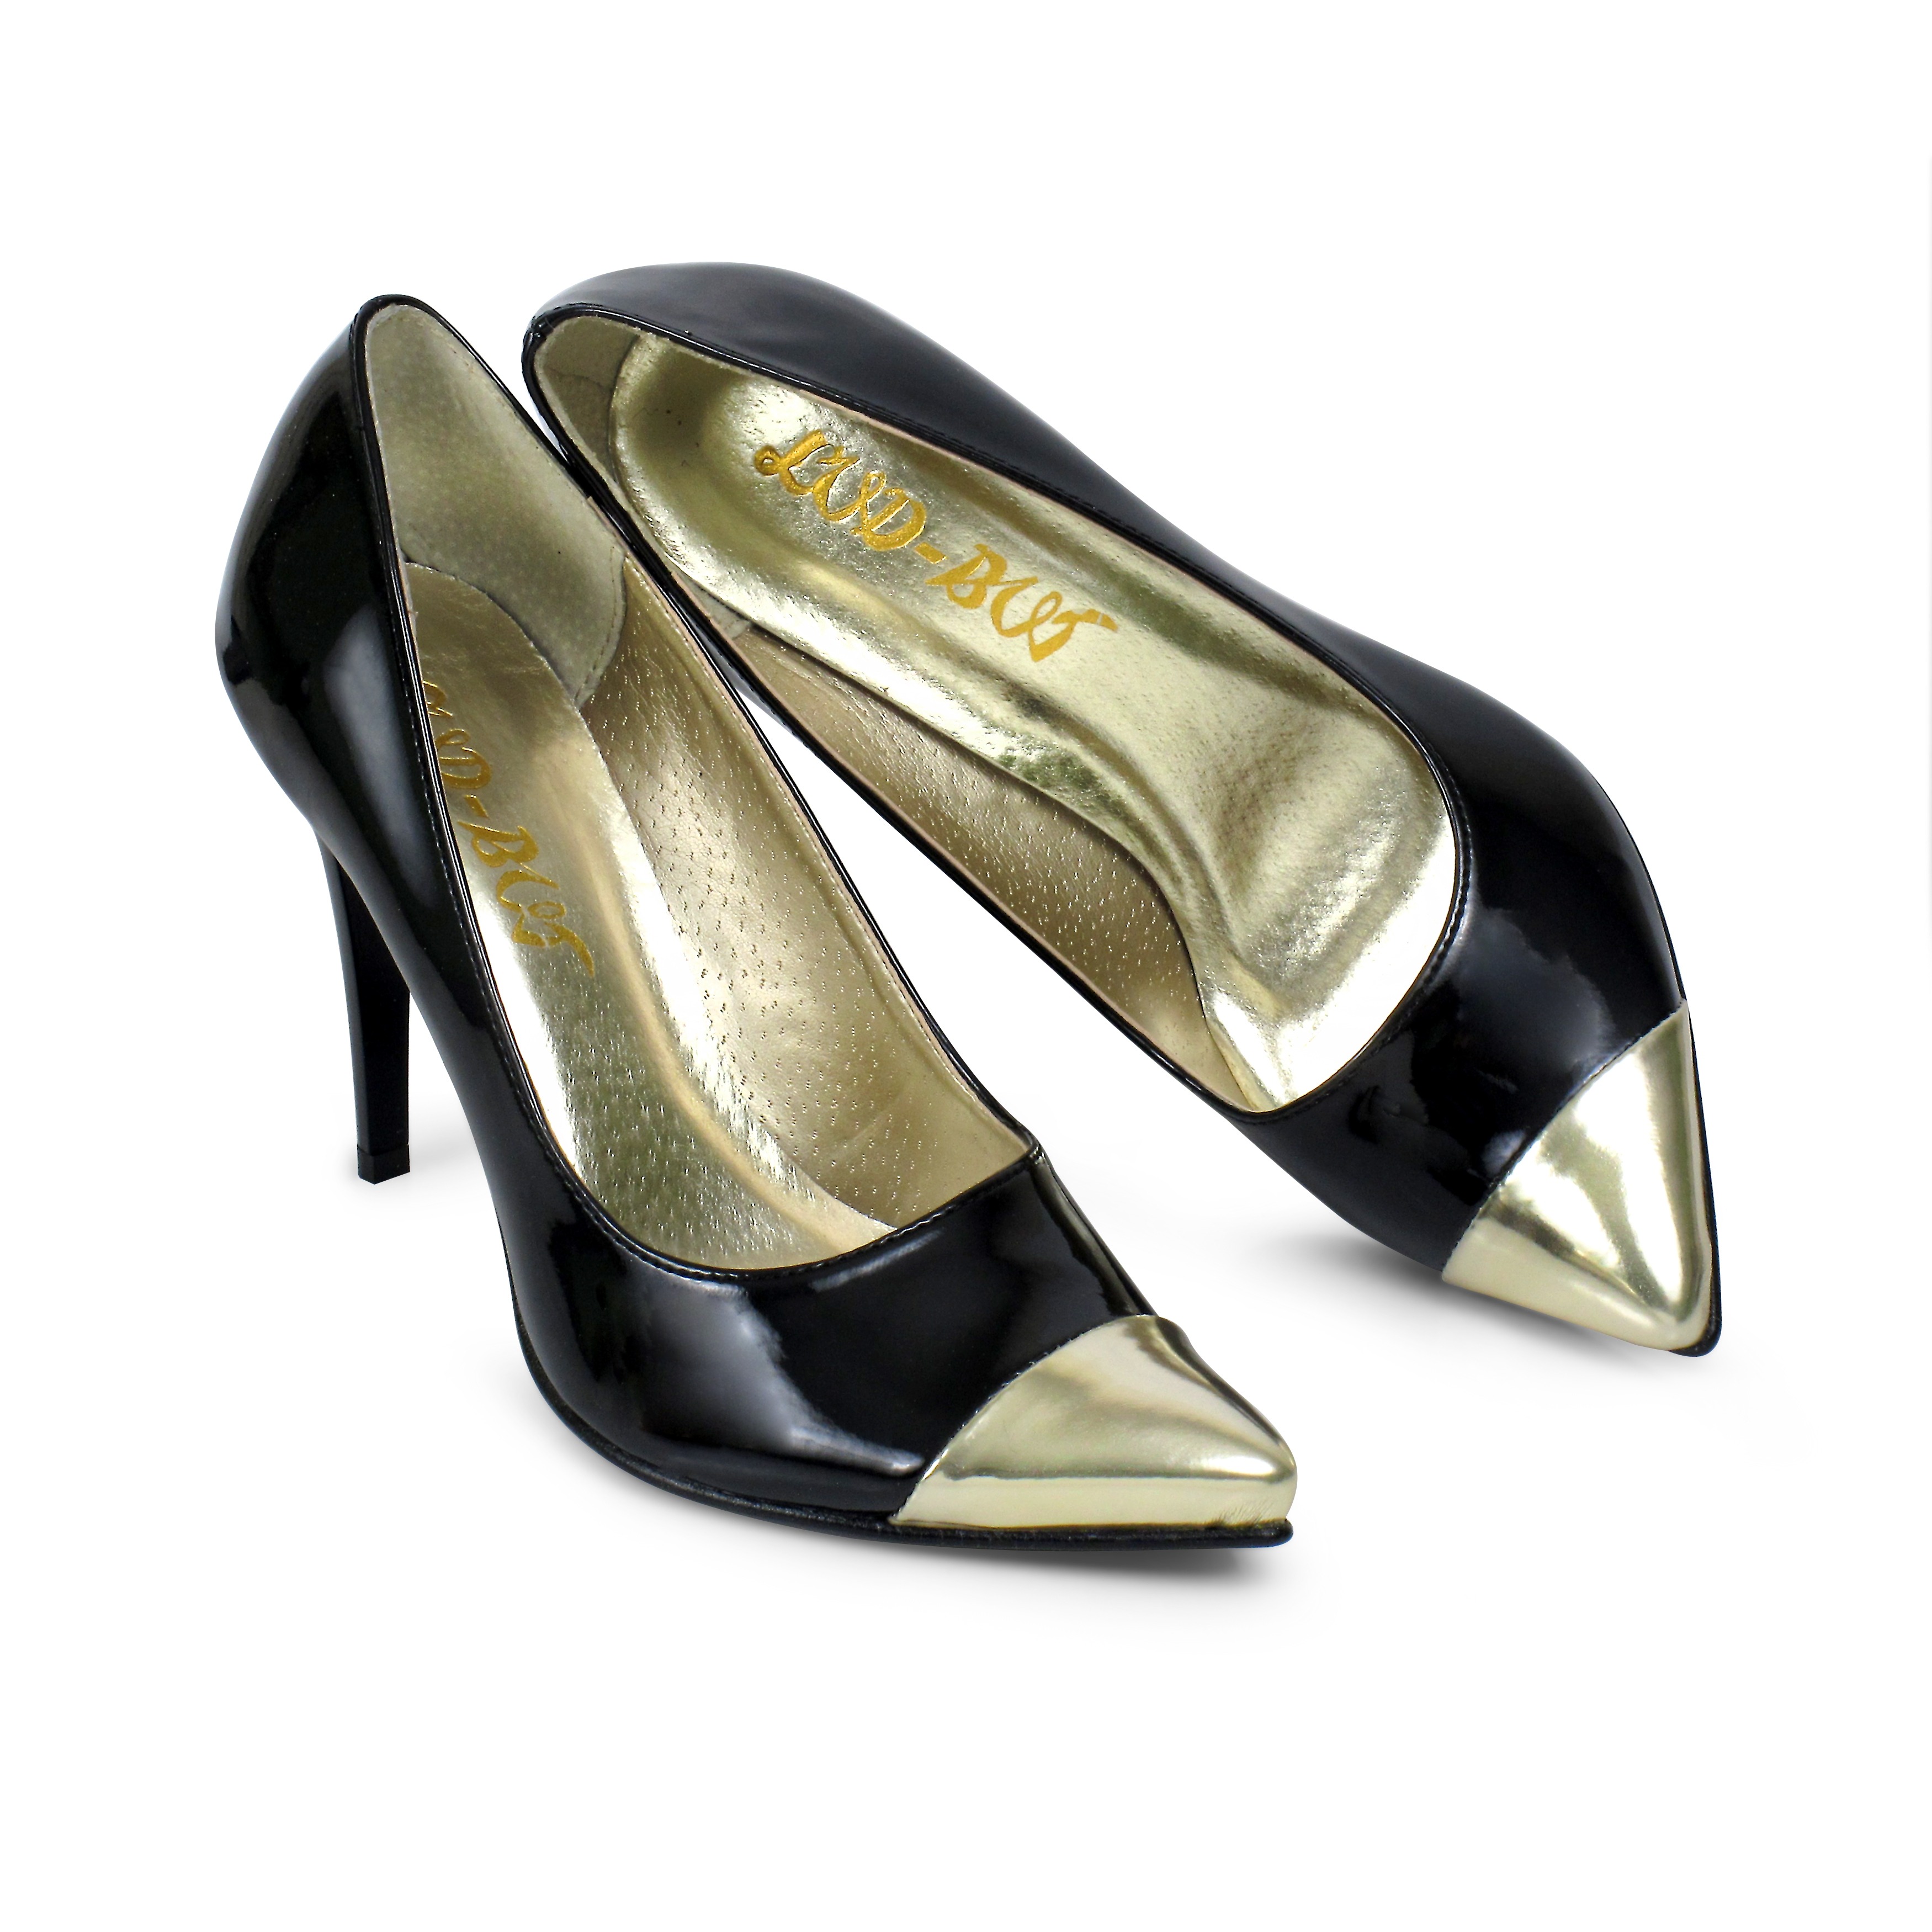
shoe, leather, leg, high, fashion, pin, footwear, women's shoes, outdoor shoe